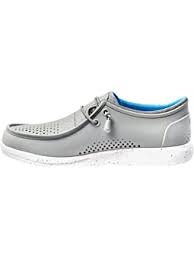
Label: Boat